Laguna–San Diego Coastal water resource basin

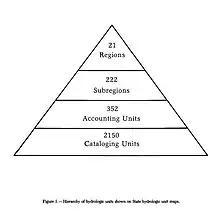
Hierarchy of United States hydrological units

The Laguna–San Diego Coastal basin is approximately and includes the drainage into the Pacific Ocean from Moro Canyon near Laguna Beach to the international border between the United States and Mexico. The Laguna–San Diego Coastal basin is composed of five fourth-level hydrological units called water resource subbasins (formerly known as water resource cataloging units), each with its own 8-digit hydrologic unit code.